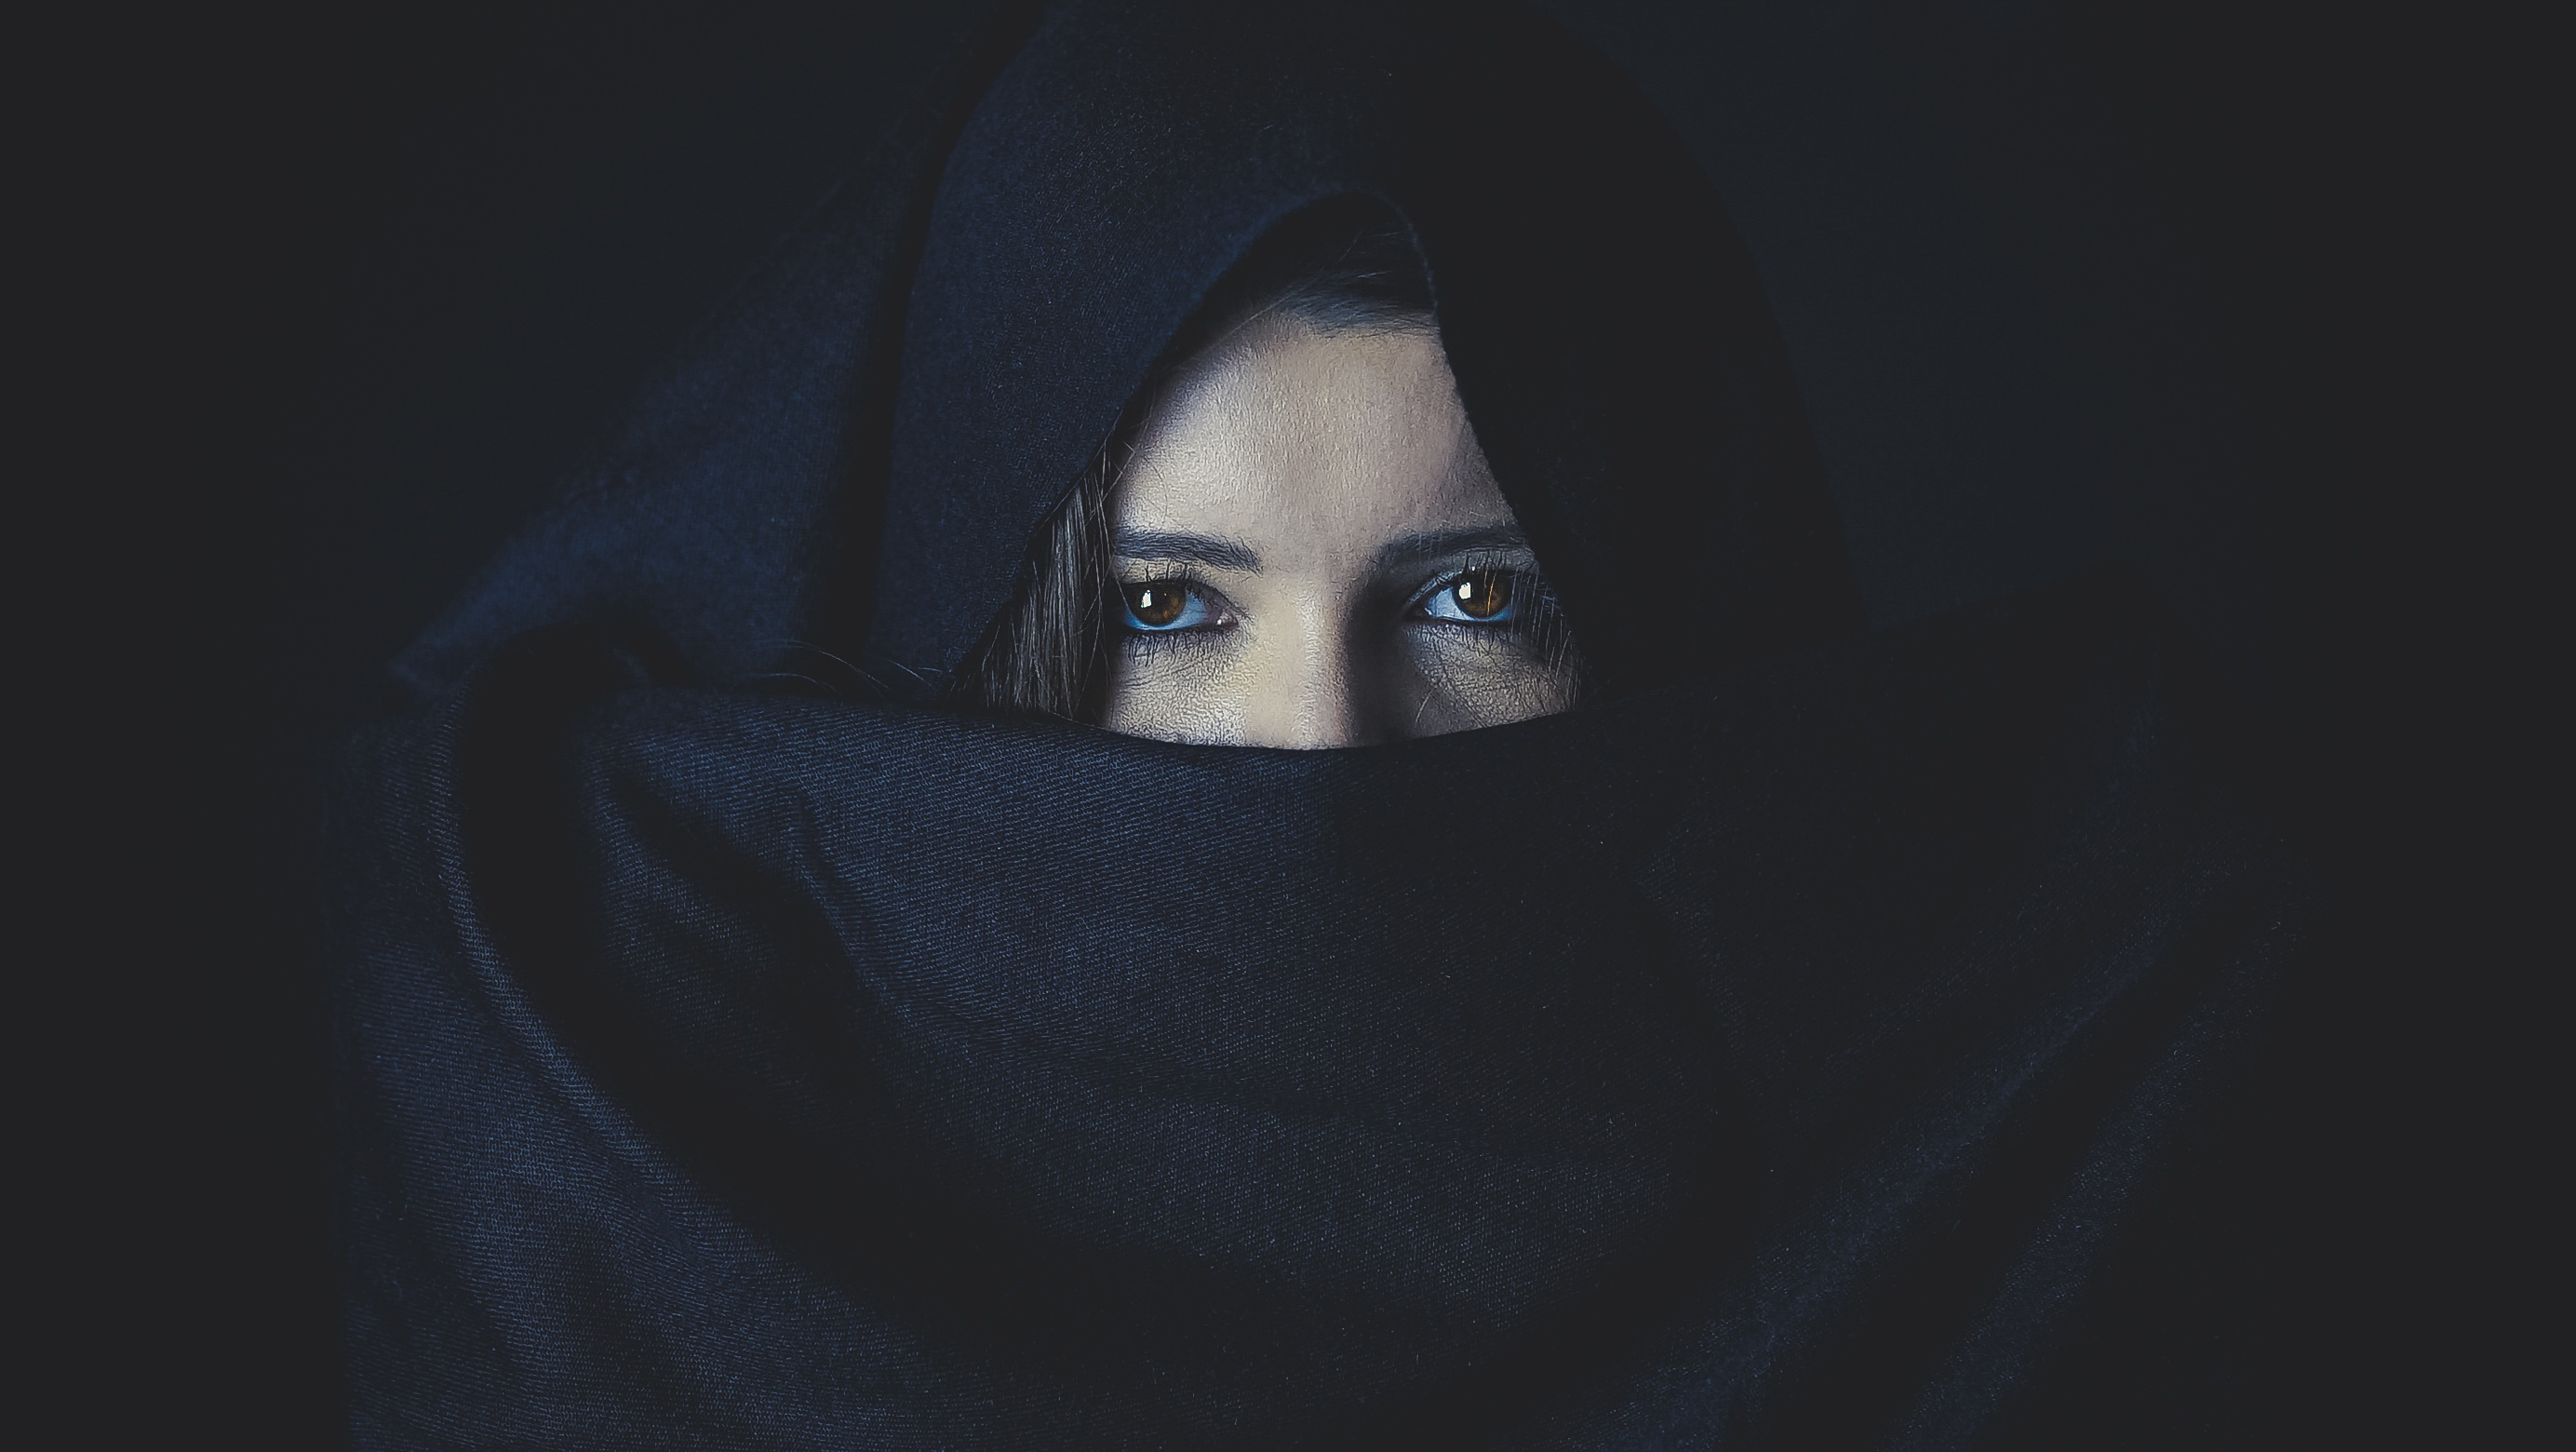
photography, portrait, darkness, blue, black, monochrome, eye, screenshot, computer wallpaper